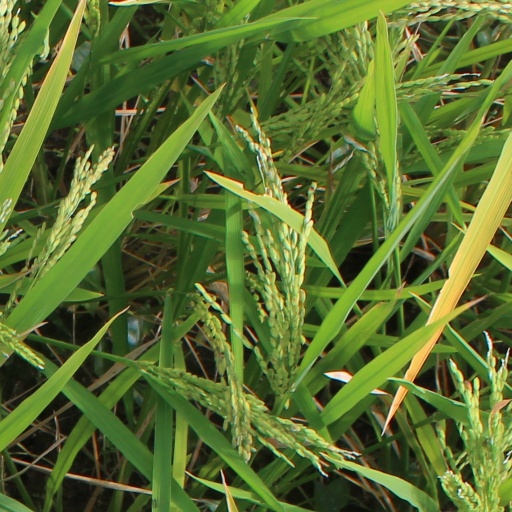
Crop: rice